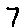
Label: 7